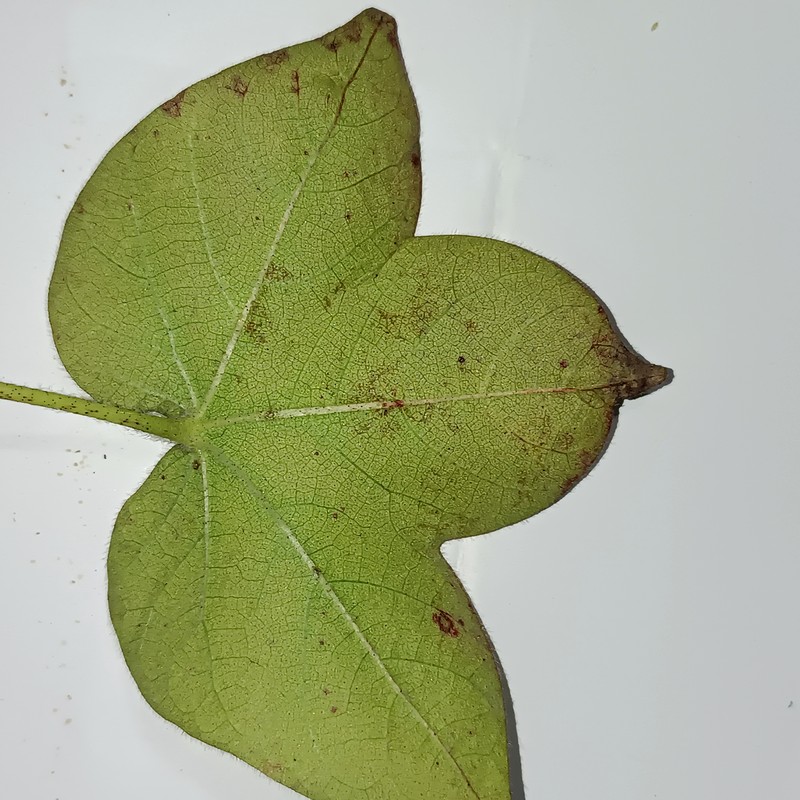
Label: Leaf Redding